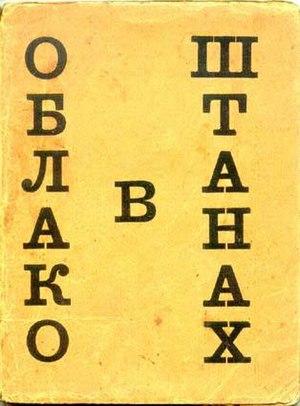
Couverture de la deuxième édition (1918) du Nuage en pantalon de Vladimir Maïakovski
Le Nuage en pantalon est un poème de Vladimir Maïakovski, écrit entre 1914 et 1915. Il est dédié à Lili Brik.